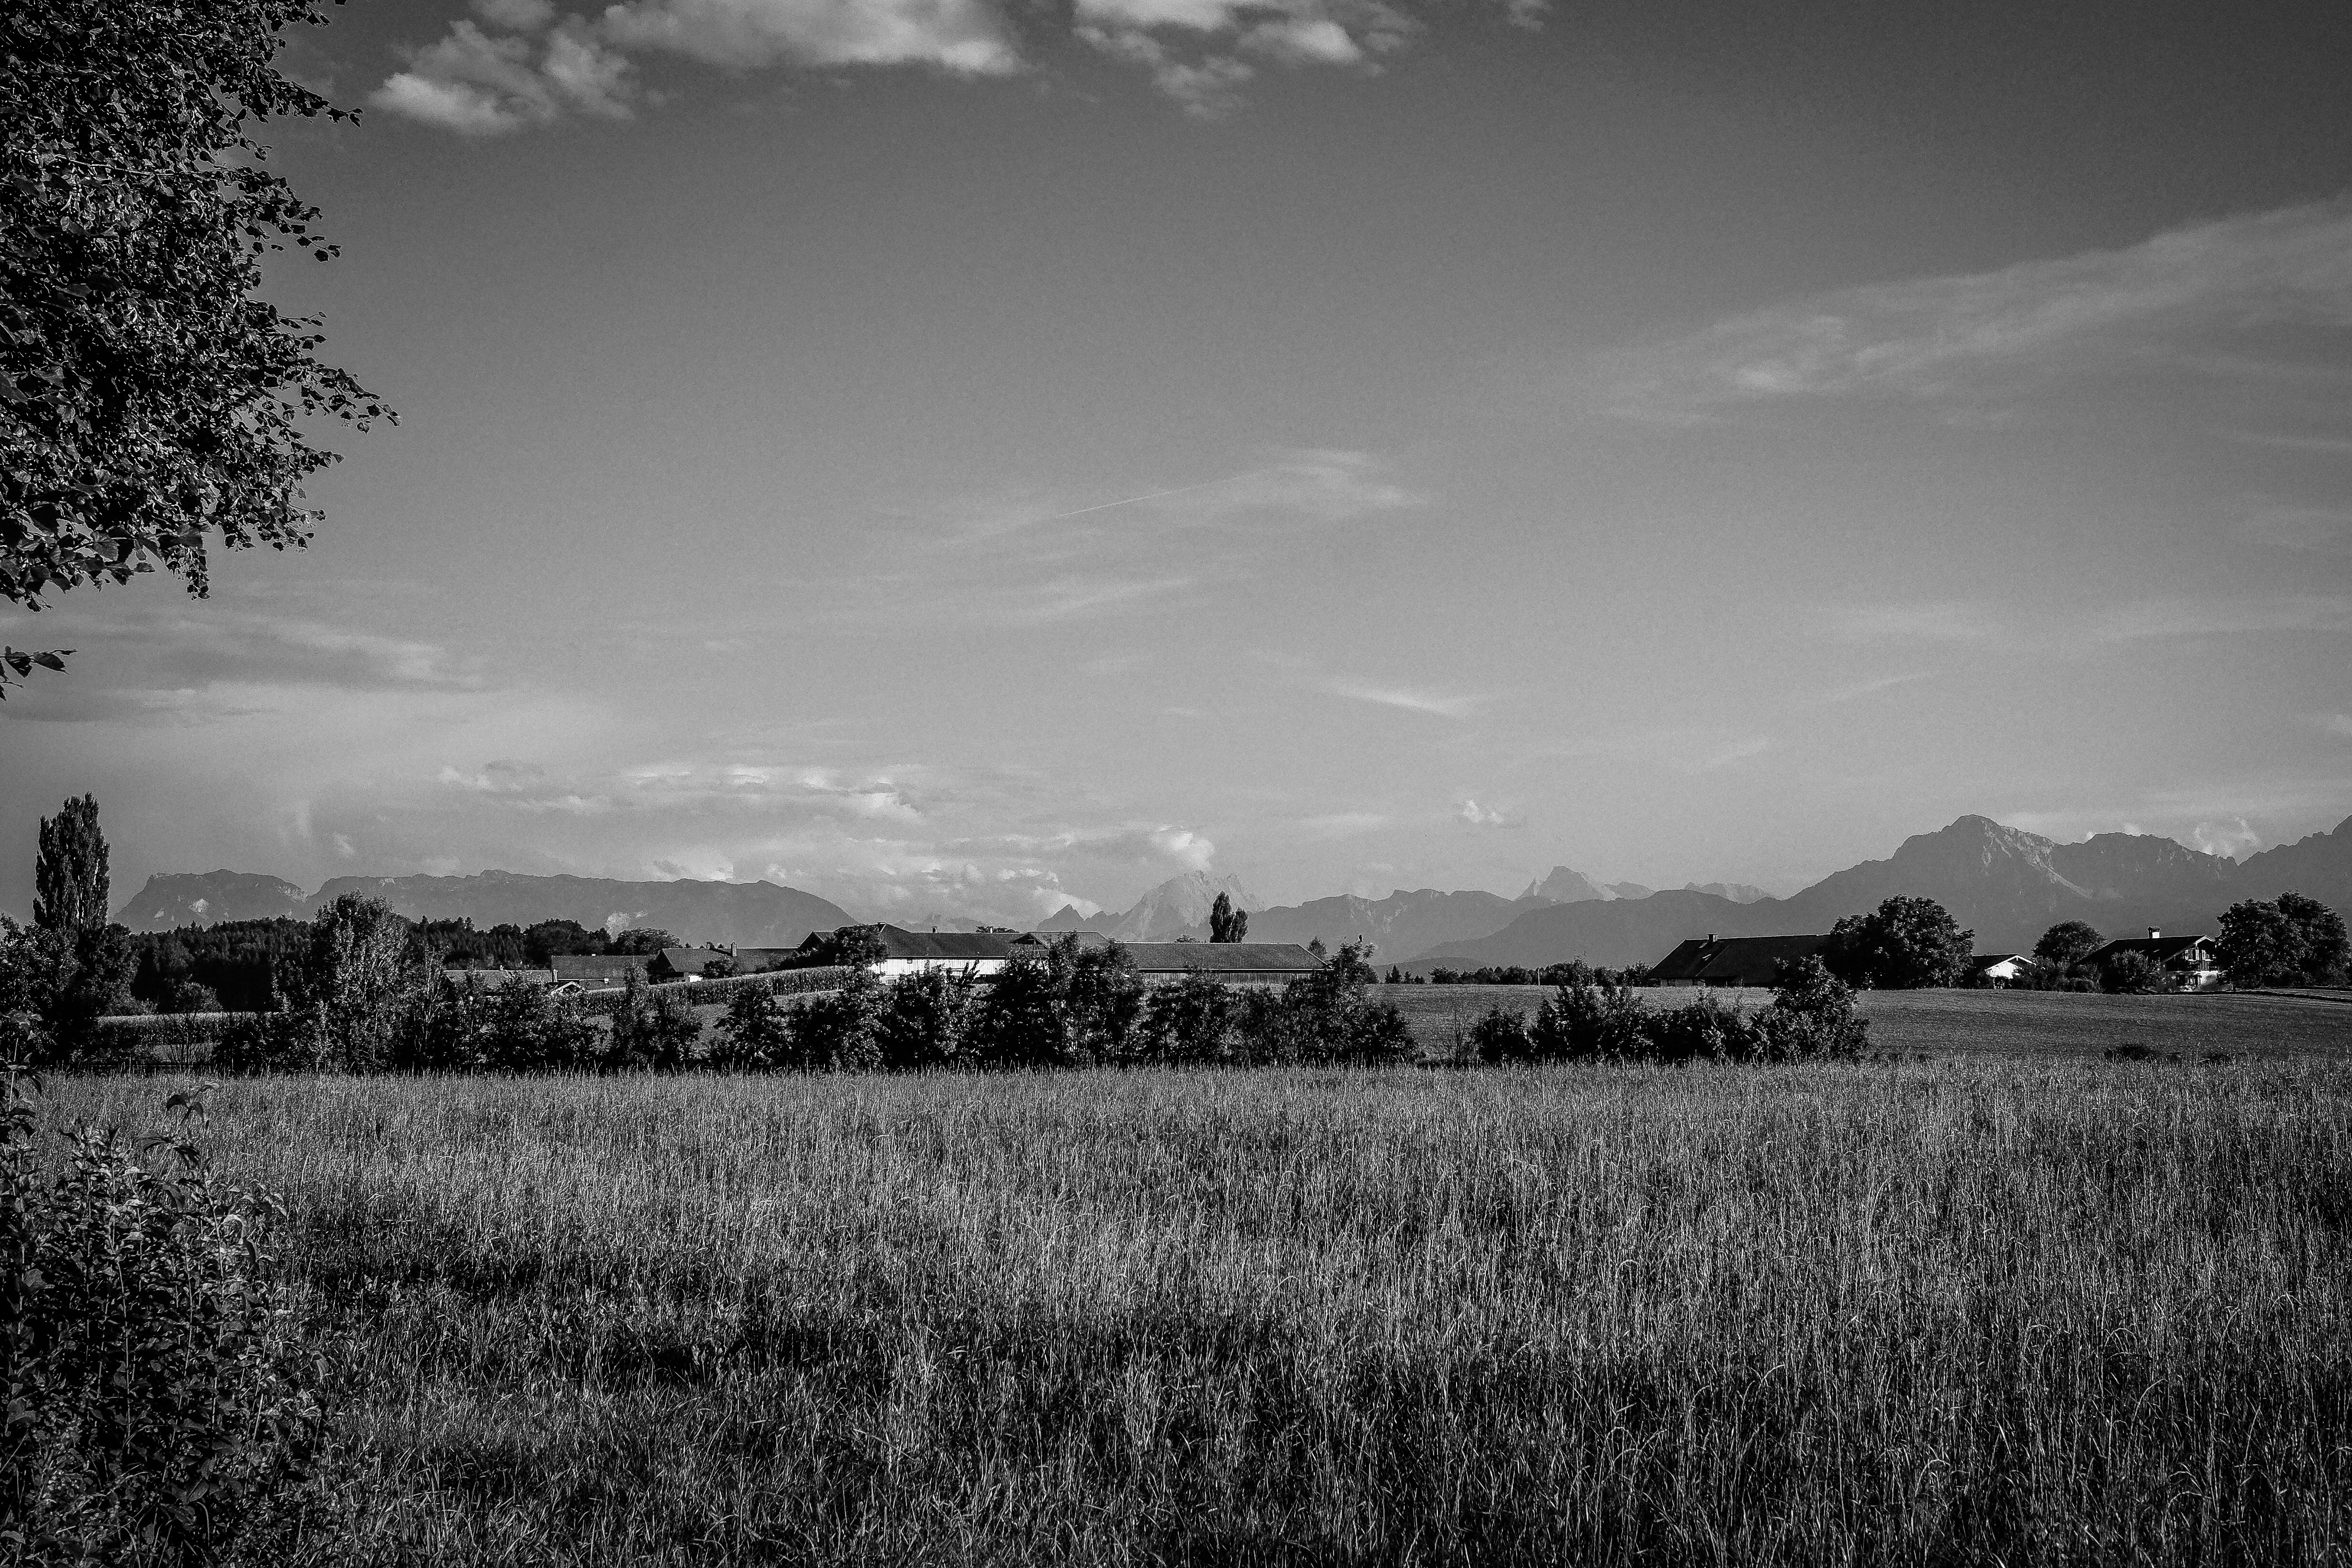
landscape, tree, nature, grass, horizon, cloud, black and white, sky, field, photography, morning, dawn, dusk, evening, darkness, black, monochrome, landschaft, alpen, bayern, rural area, bavarianlandscape, alpenraum, alpinespace, monochrome photography, atmospheric phenomenon